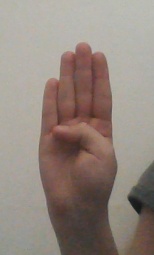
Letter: kaaf